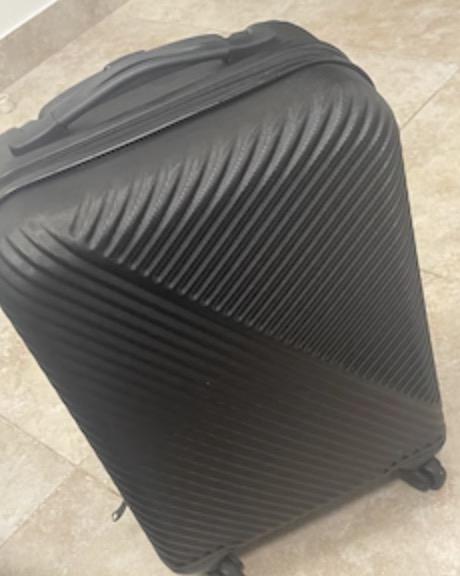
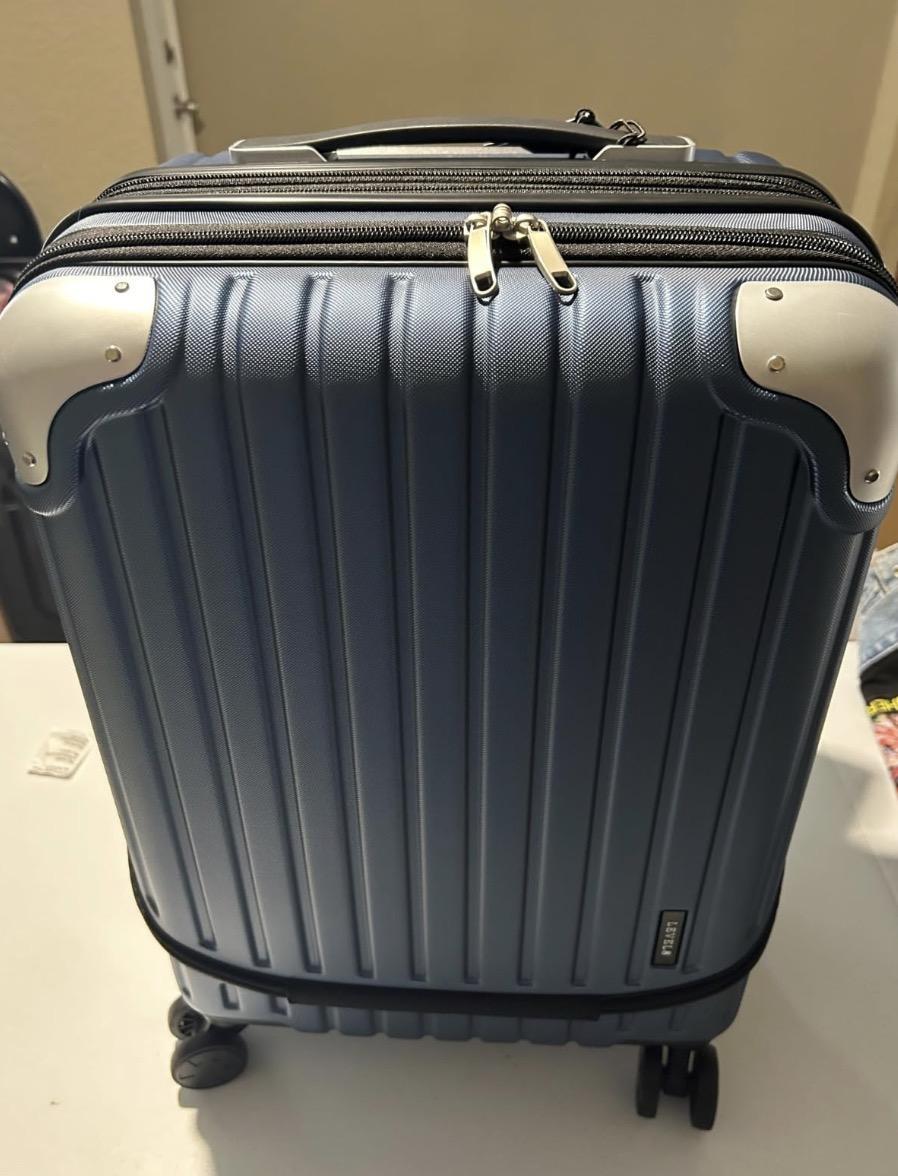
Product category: items_tea
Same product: no